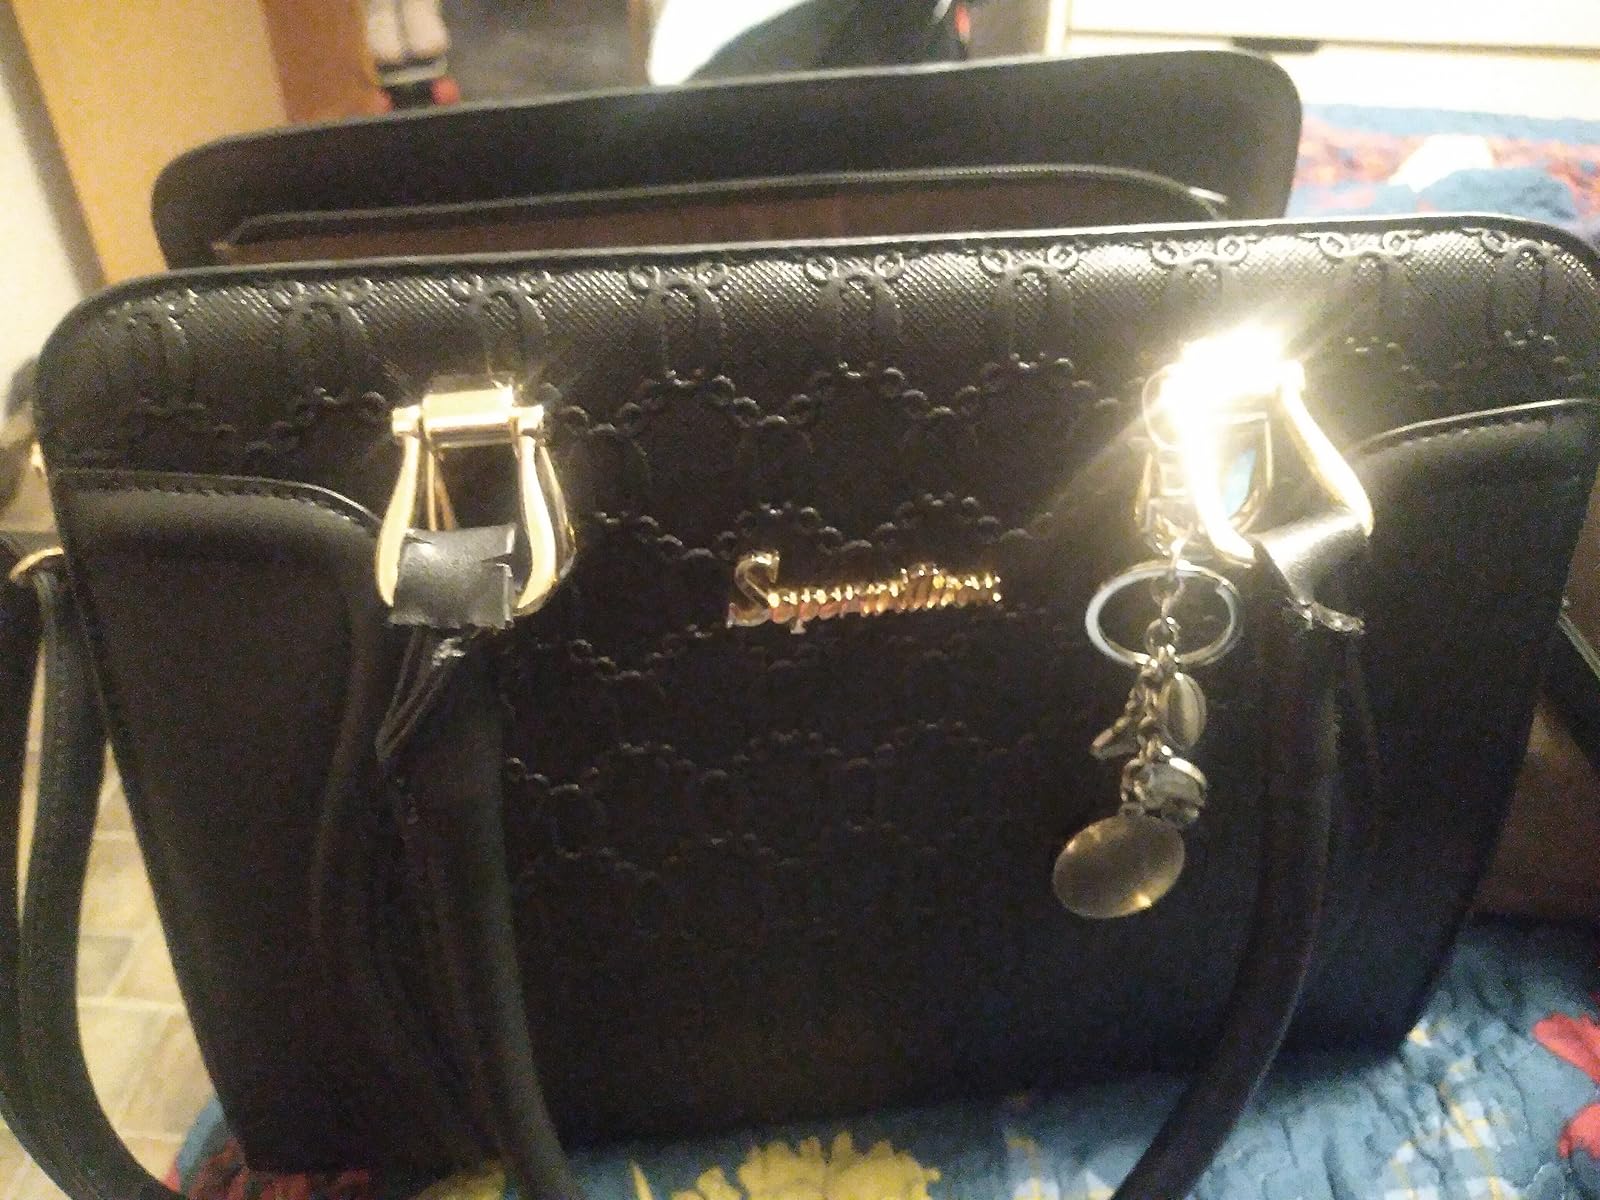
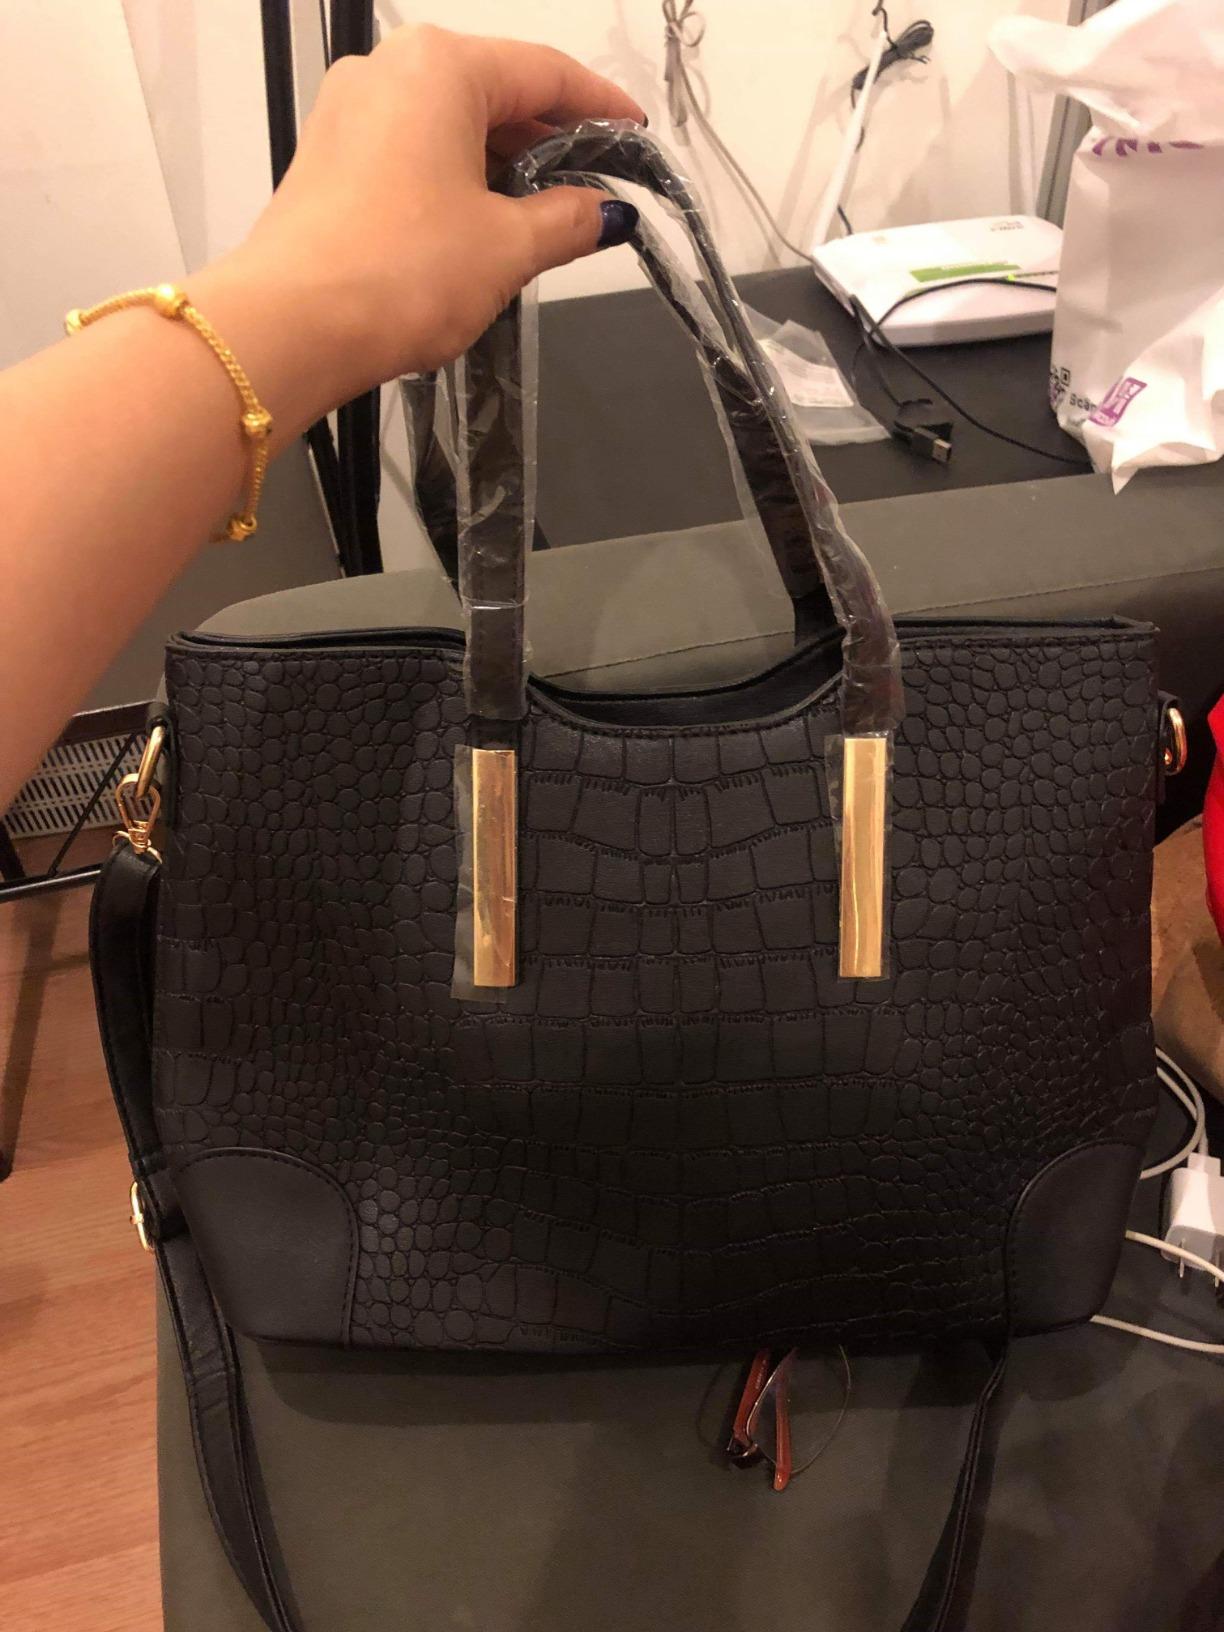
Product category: accessories_handbag
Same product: no